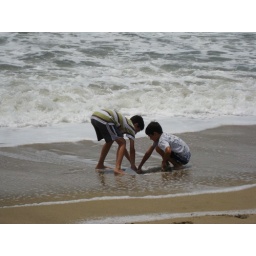
The boys playing in the sand